Habsburg–Persian alliance

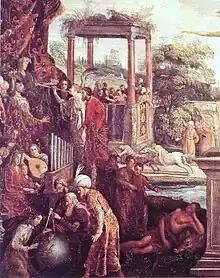
Abbas I as a new Caesar being honoured by the Trumpets of Fame, together with the Persian embassy to Europe (1609–1615), in "Allégorie de l'Occasion", by Frans II Francken, 1628.

After a period of trouble in Persia, contacts between Austria and Persia were resumed in 1593 when Emperor Rudolf II sent from Prague a message to Shah ʿAbbās through the Persian minister in Moscow. Further efforts towards an alliance were also undertaken by the English adventurer Anthony Sherley acting as intermediary. Numerous similar diplomatic efforts to combine against the Ottomans would continue into the 17th century, especially with the Persian embassy to Europe (1599–1602) and the Persian embassy to Europe (1609–1615).